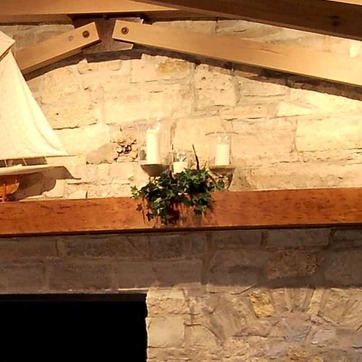
Material: foliage